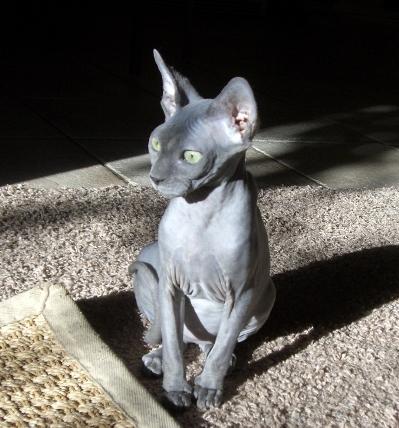
Breed: Sphynx